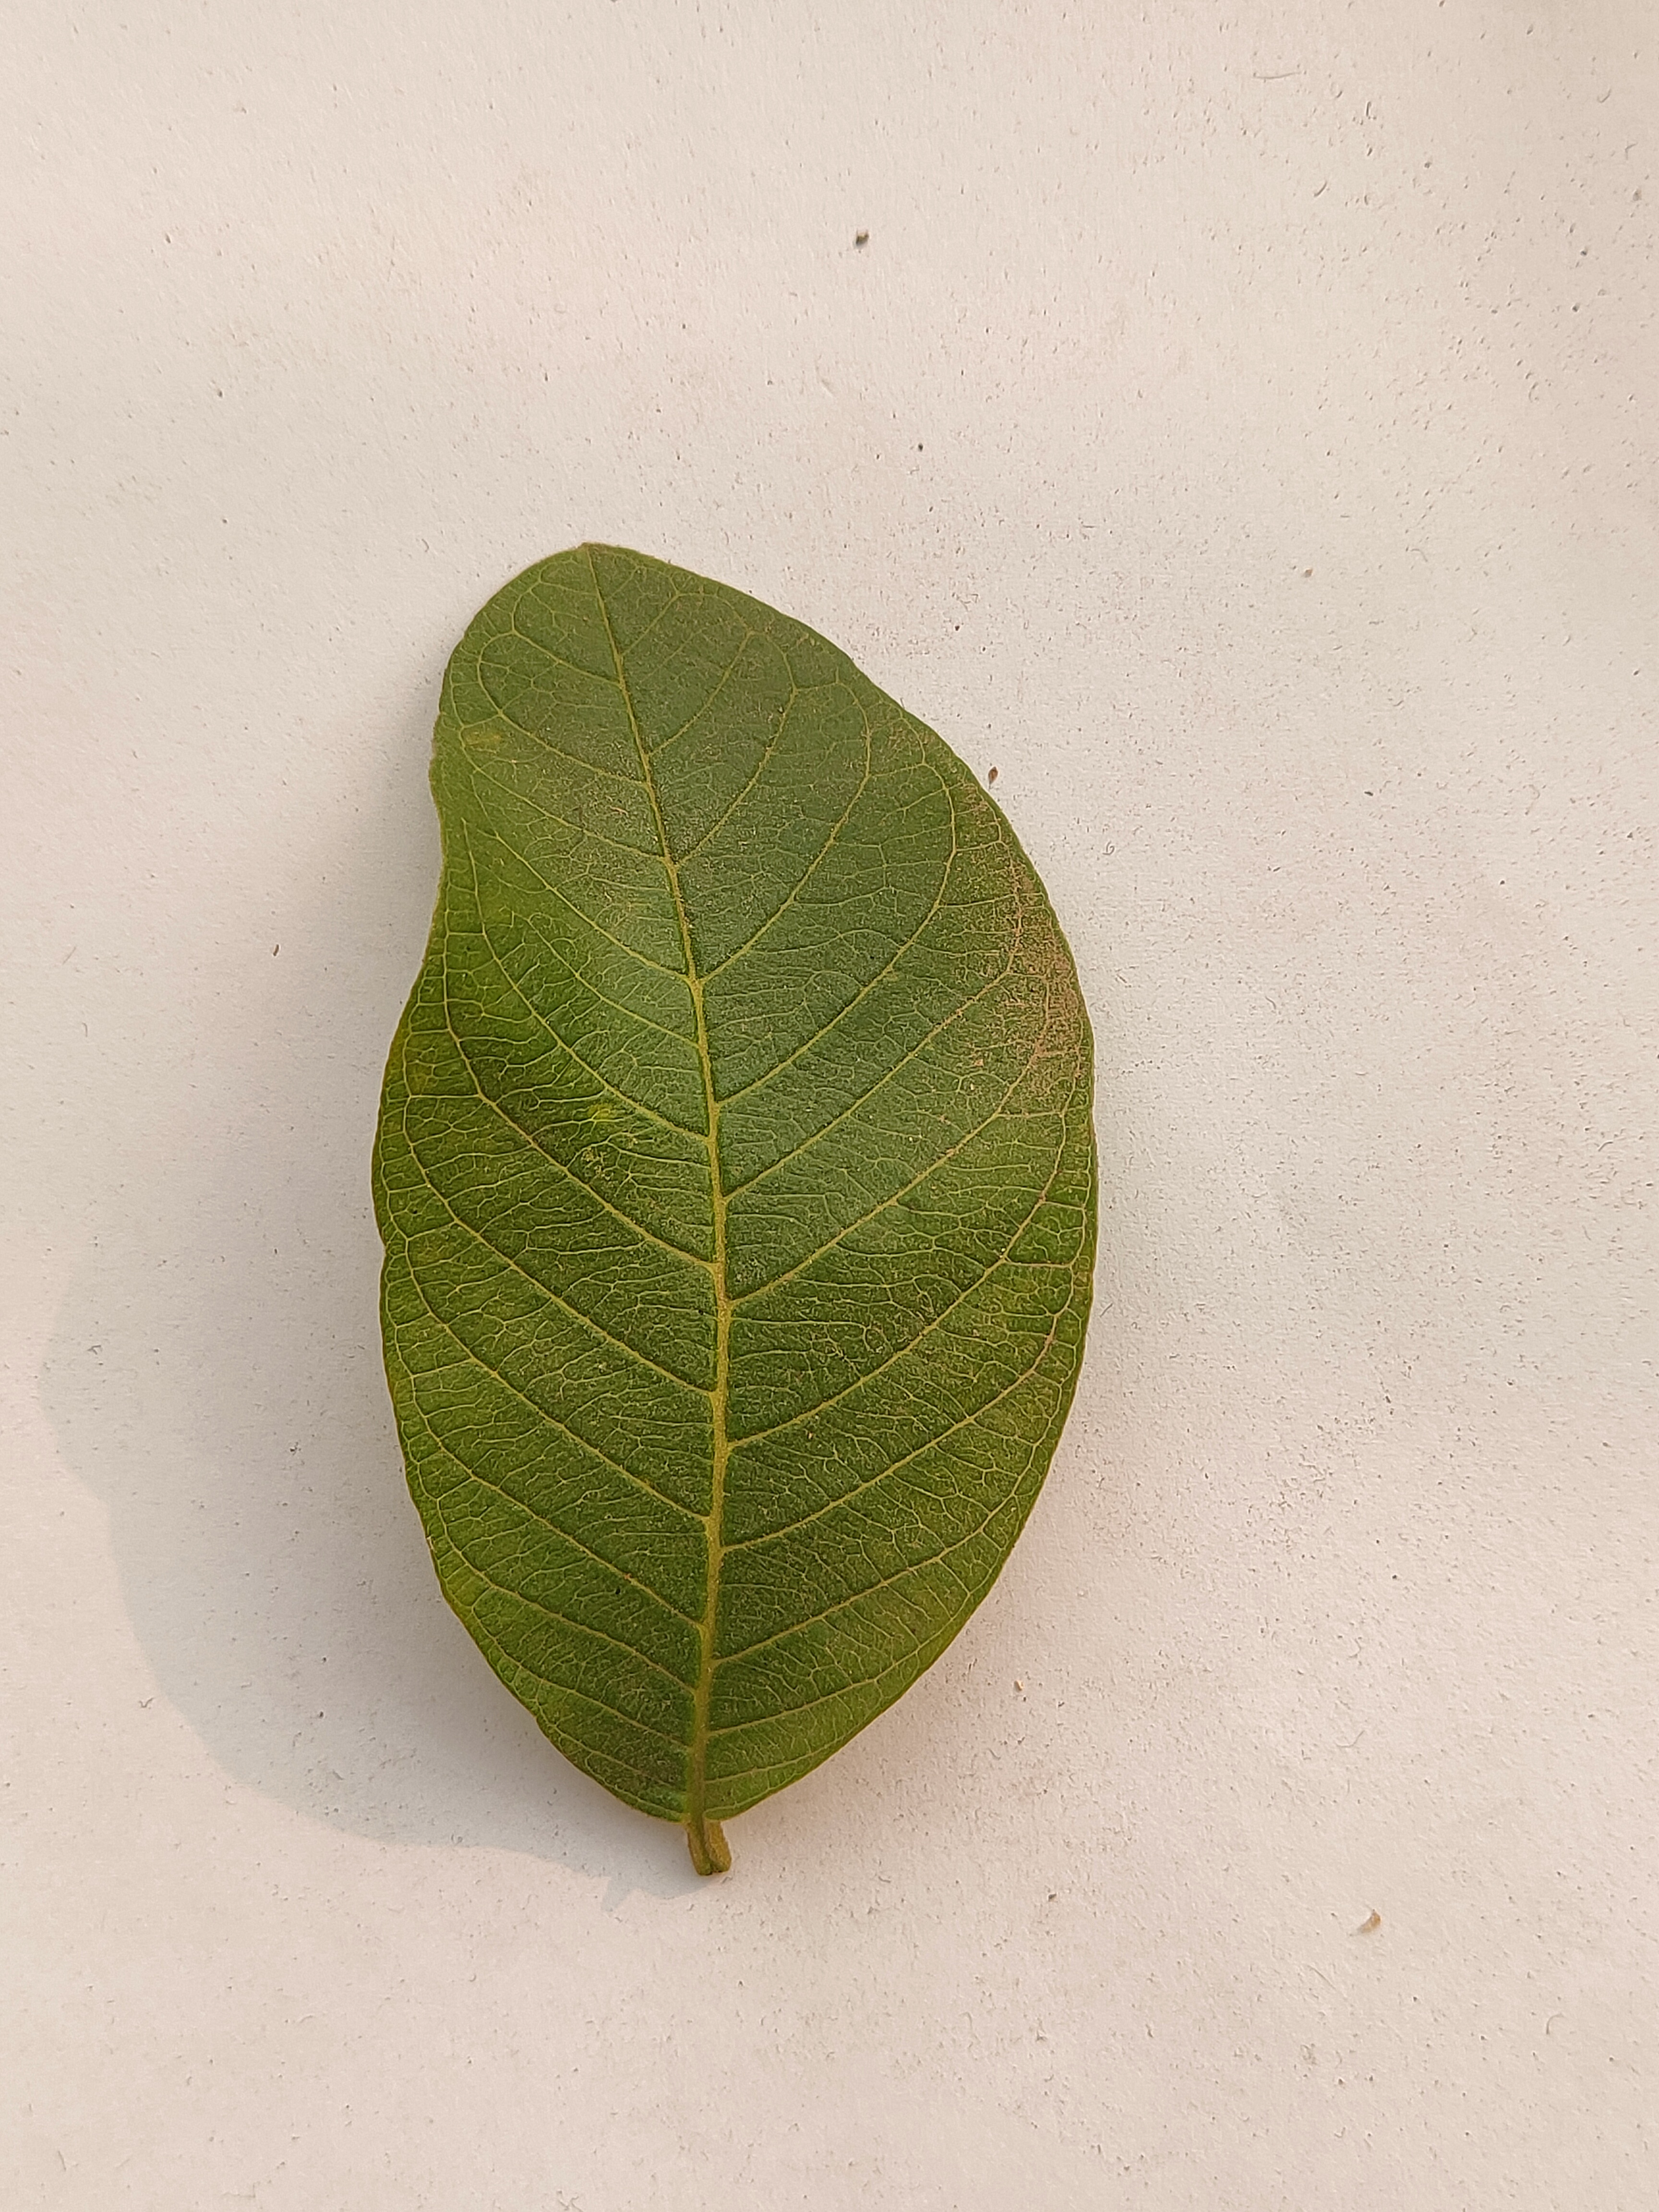
Leaf variety: Guava